Cornell North Campus

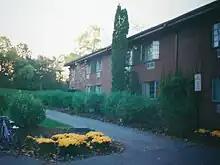
Ecology House

Court, Kay and Bauer Halls are joined by an enclosed bridge on the second and third floor and an open air walkway (weather permitting) on the fourth floor. The residence hall opened in the fall of 2001 as Court Hall; in the fall of 2005, the south section was renamed Bauer Hall to honor Robert and Virginia Bauer's donation to the university. In autumn 2006, the former B wing of the building was renamed Kay Hall, in honor of Cornell alumnus Bill Kay's donation. Court-Kay-Bauer houses 270 first-year students, 9 Resident Advisors, 1 Residence Hall Director and a Faculty in Residence.